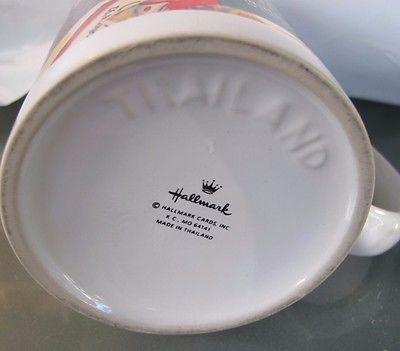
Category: mug